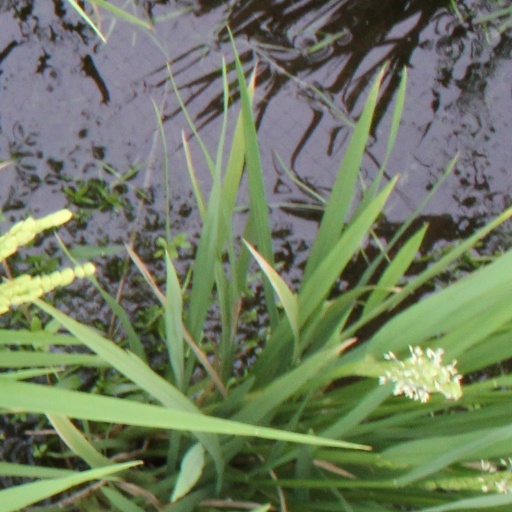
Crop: rice